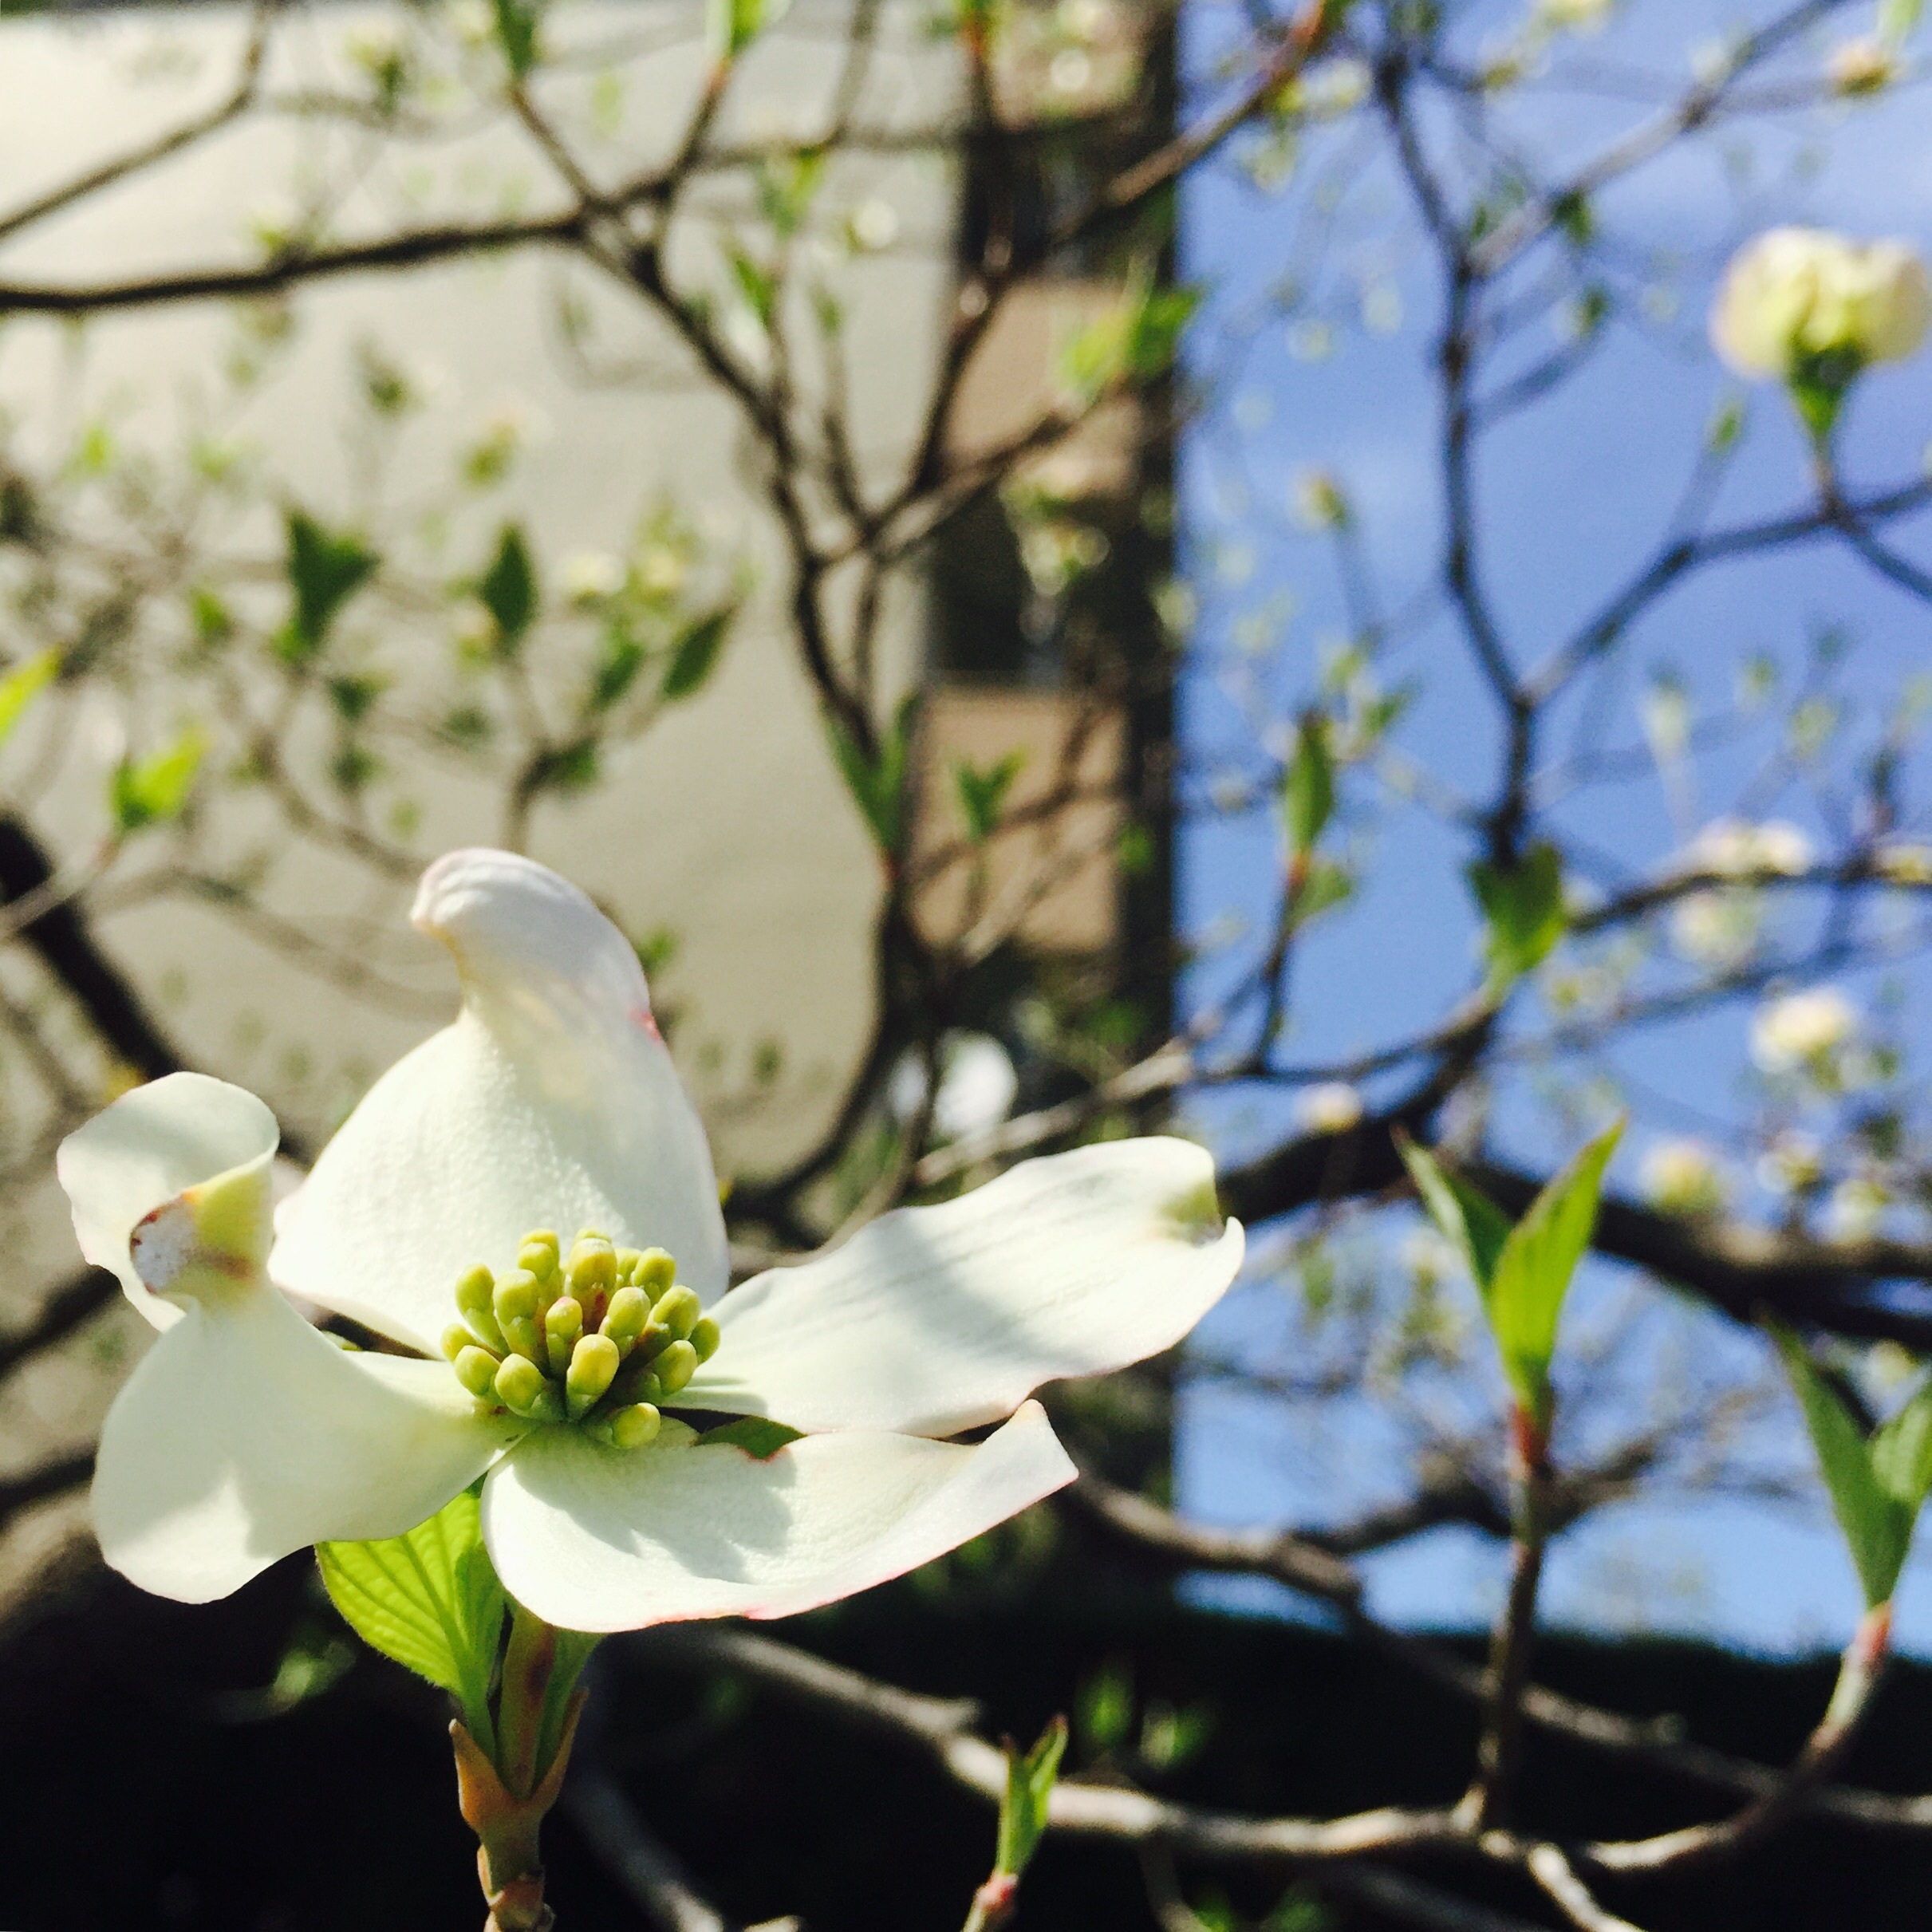
tree, nature, branch, blossom, plant, sunlight, leaf, flower, petal, spring, green, produce, botany, flora, cherry blossom, wildflower, flowers, flowering plant, land plant